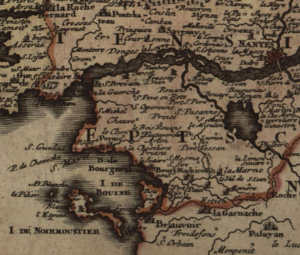
Détail extrait de la Tabula ducatus britanniae gallis. Le gouvernement général de Bretagne in suos novem episcopatus omnes Turonensi Aurel et centré sur le pays de Retz (sud-ouest de Nantes).
Chéméré est une ancienne commune de l'Ouest de la France, située dans le département de la Loire-Atlantique, en région Pays de la Loire, devenue le 1ᵉʳ janvier 2016, une commune déléguée de la commune nouvelle de Chaumes-en-Retz à la suite de sa fusion avec sa voisine Arthon-en-Retz.